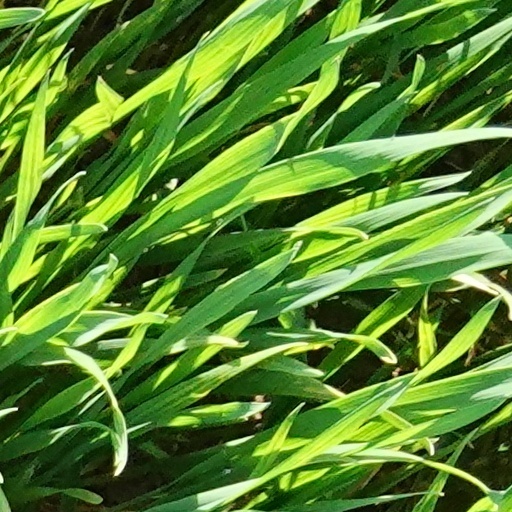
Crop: wheat